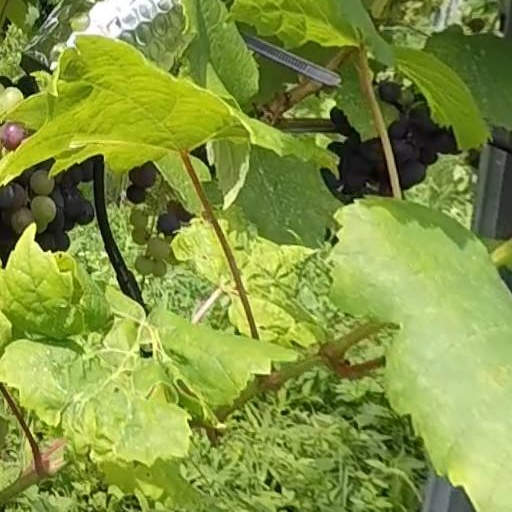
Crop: grape